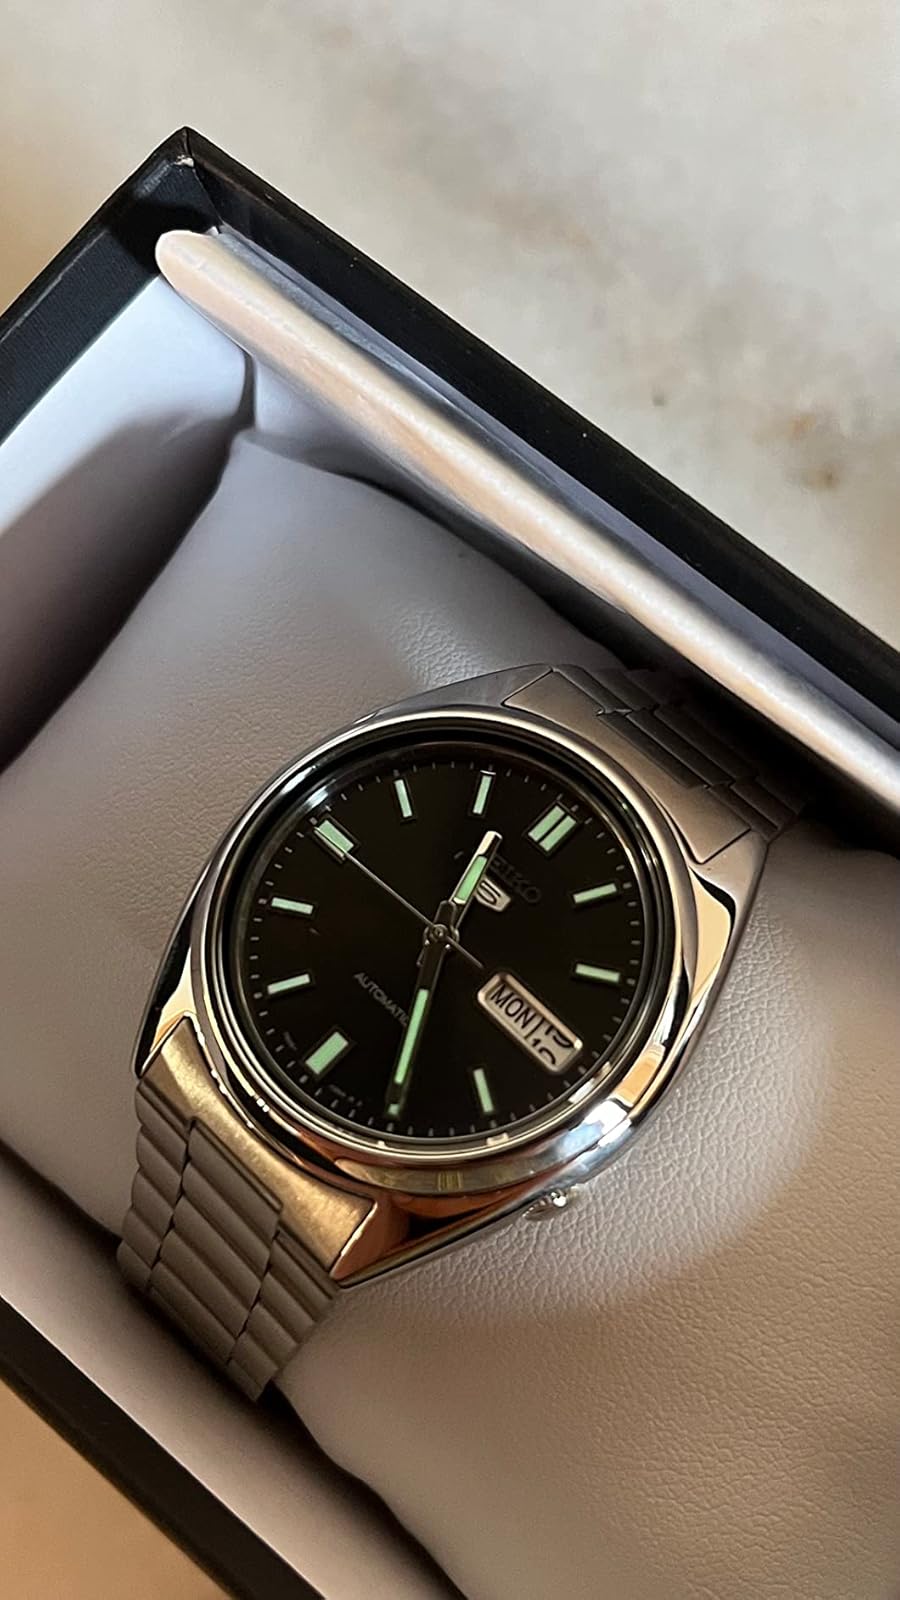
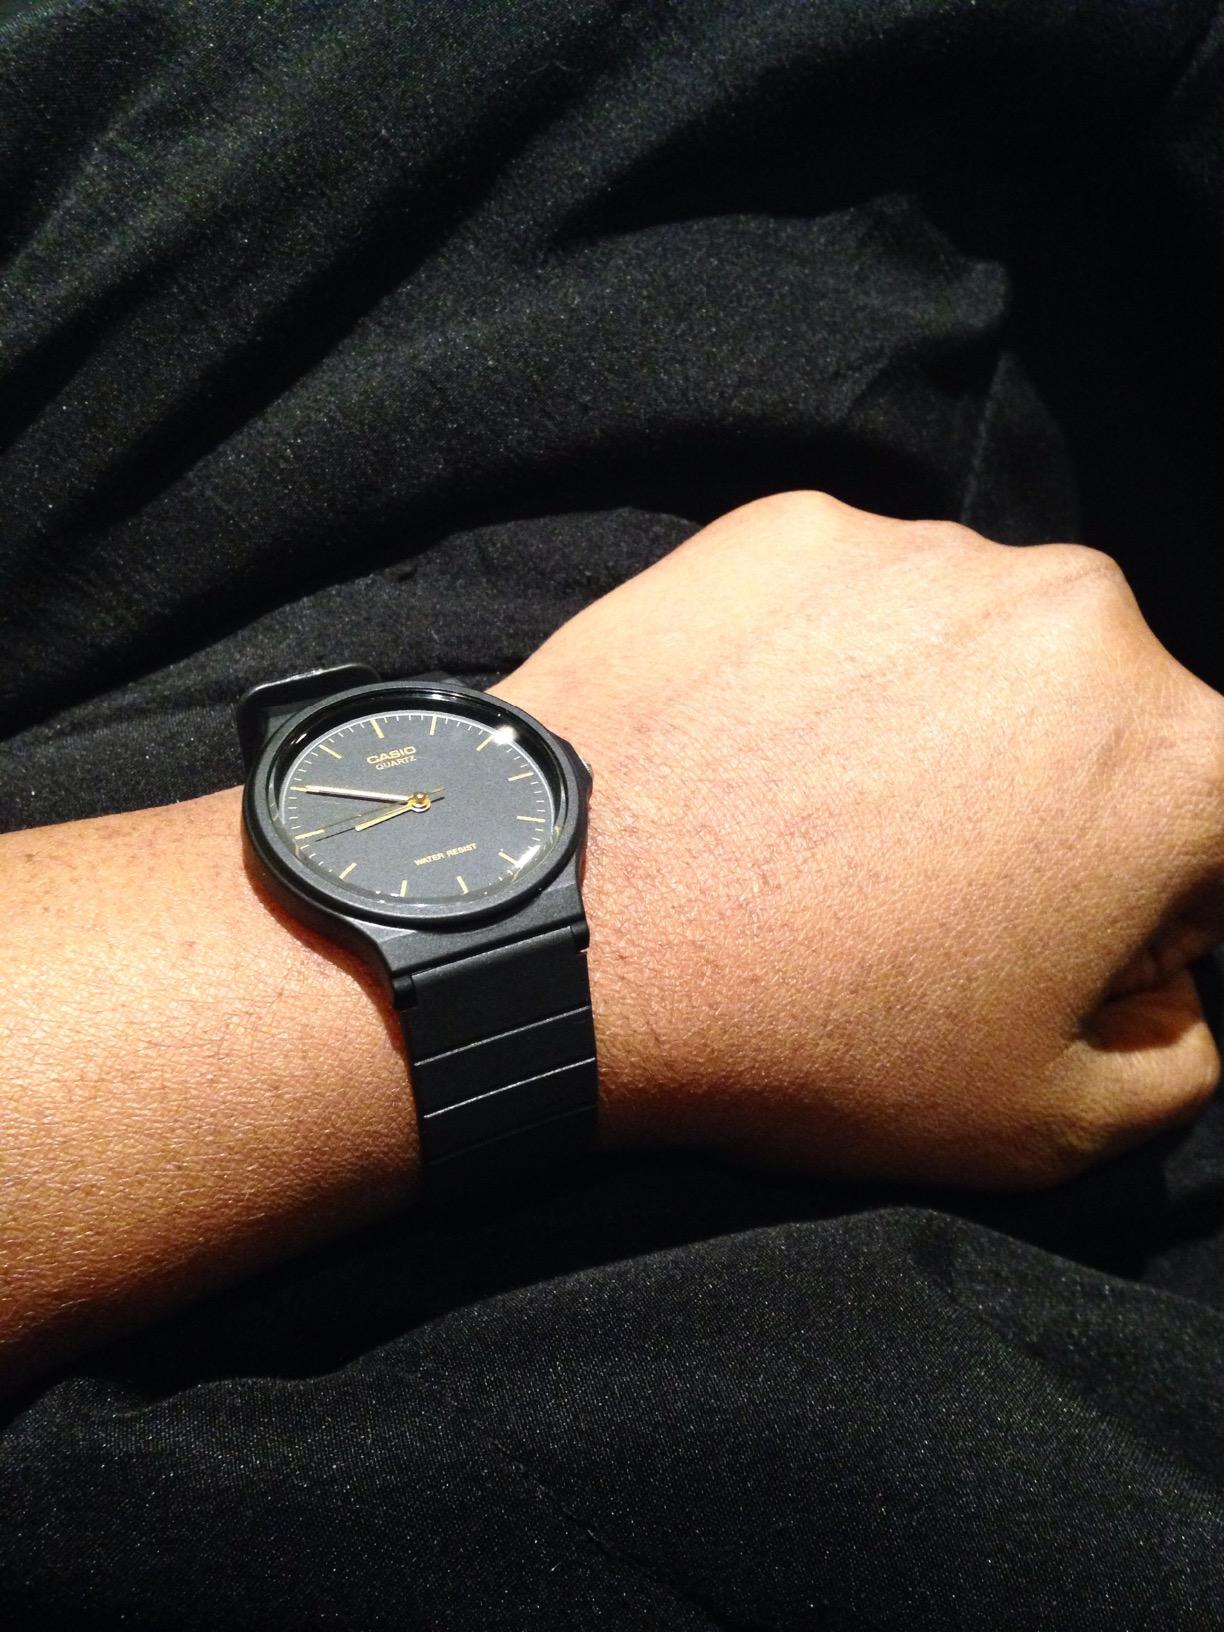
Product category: accessories_watch
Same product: no